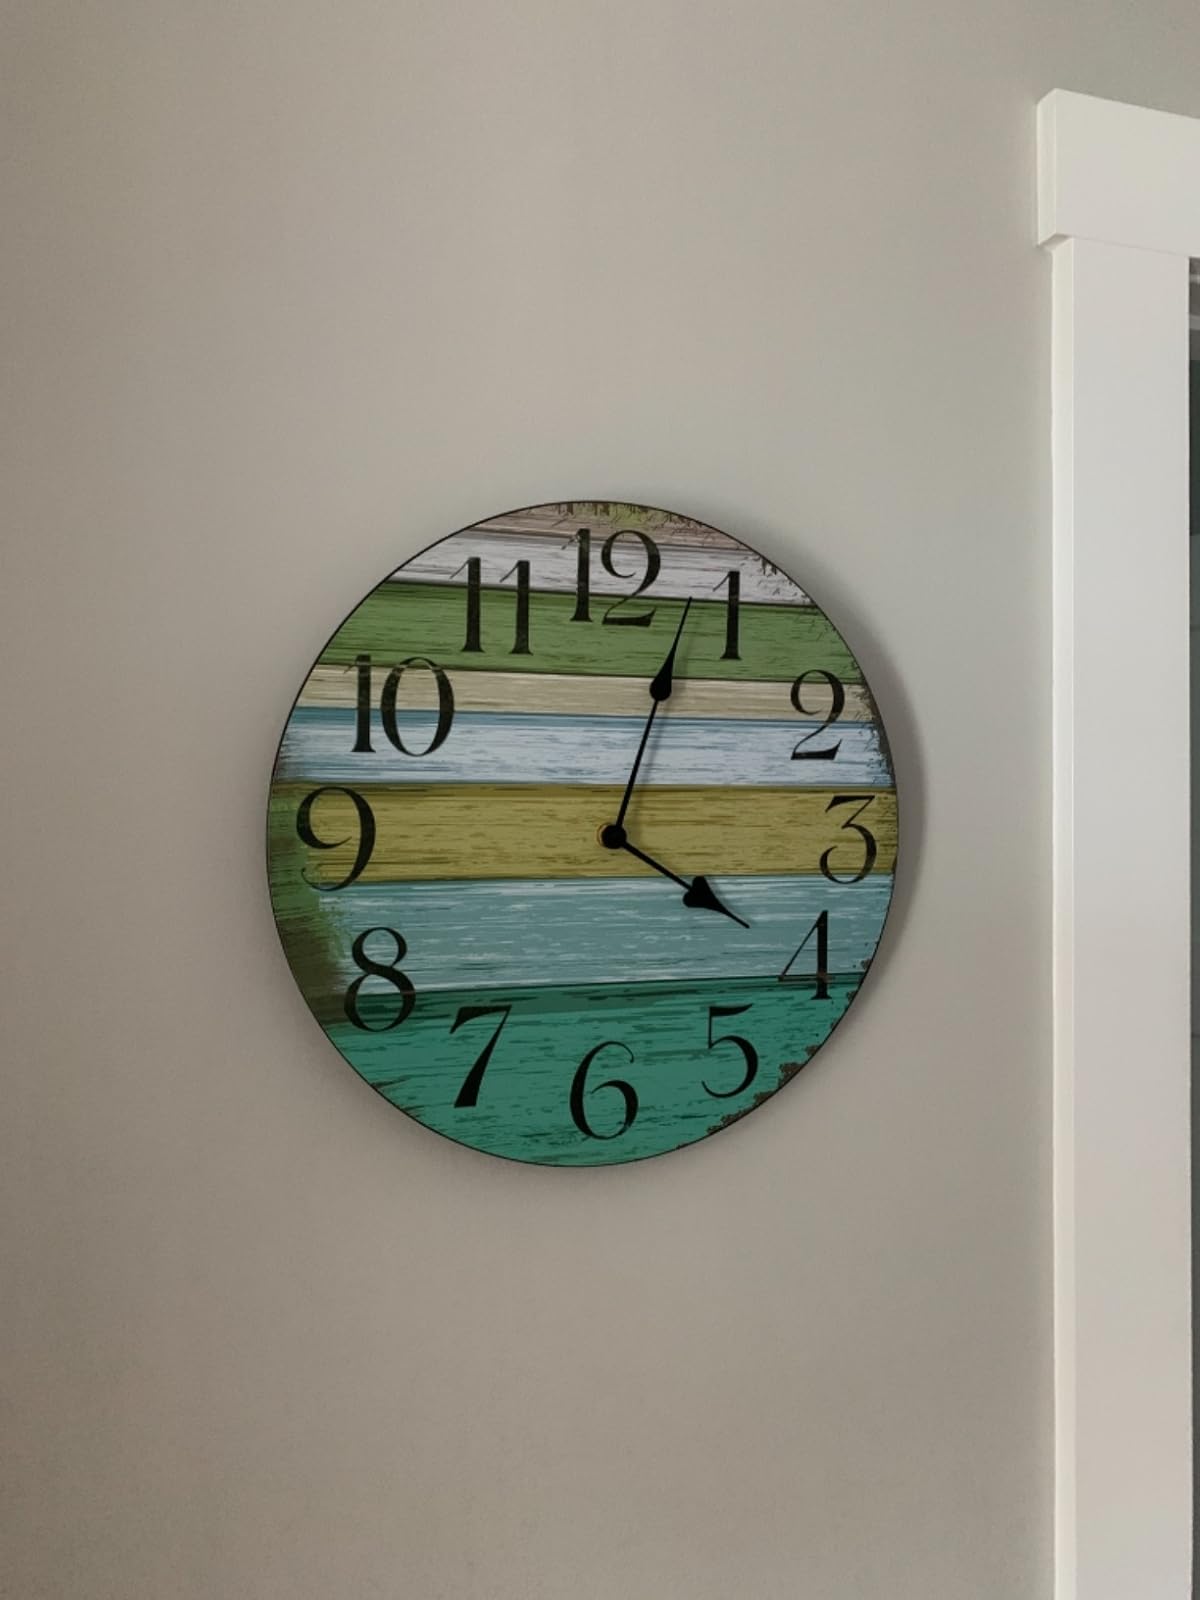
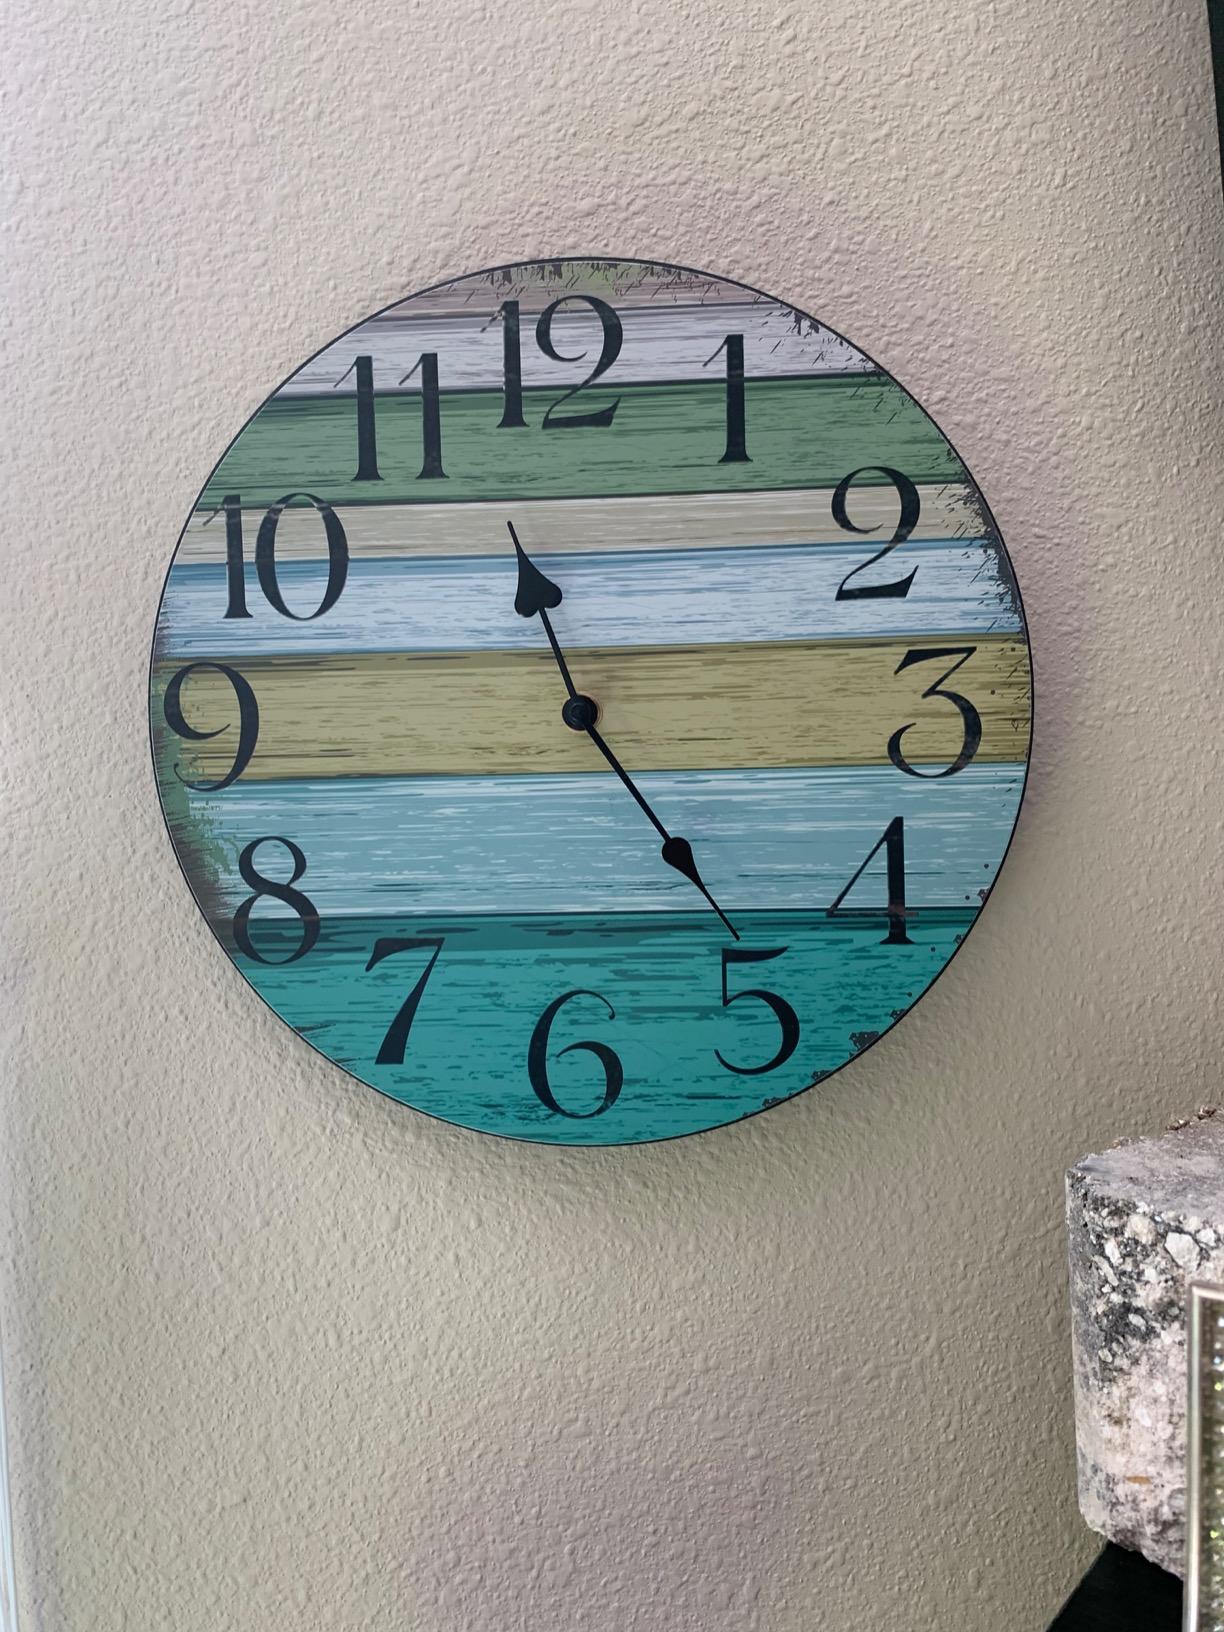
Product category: clock
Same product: yes